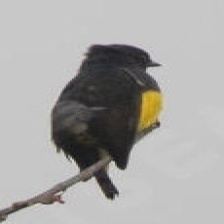
Species: YELLOW BELLIED FLOWERPECKER
Scientific name: DICAEUM MELANOXANTHUM